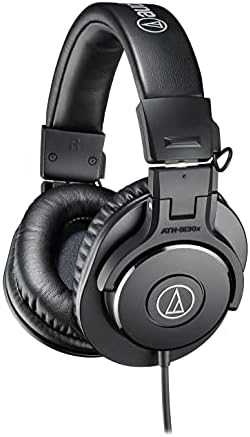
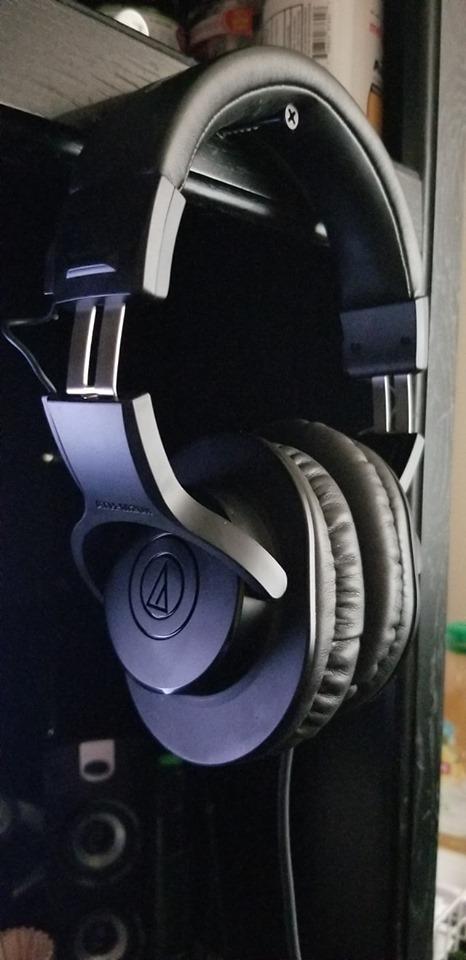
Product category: headphones
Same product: no